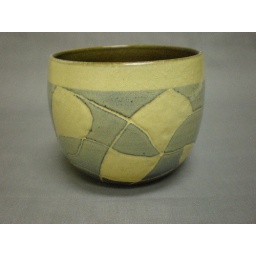
Laguna ^5clay body: WC-861 Hagi Porelainsprayed Rutile green over Jet Black underglaze with a Glossy black liner^6 ox.